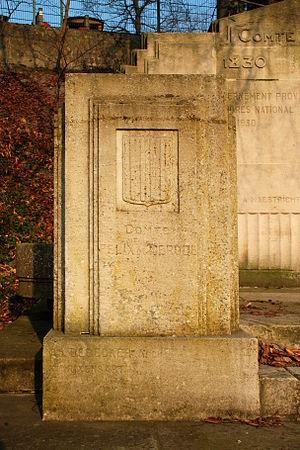
Belgique - Brabant wallon - Rixensart - Monument au comte Félix de Mérode
Le monument au comte Félix de Merode est une stèle de style « Art déco » réalisée par l'architecte Ad. Debecker à Rixensart.